Hotel Føroyar

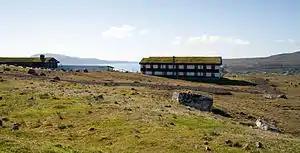
View of the Kerjalon Hostel with the hotel to the left

A hotel of the same name existed at least before 1968, when it was used for local conferences and meetings by the Viking Congress. The current hotel was established in May 1983 as Hotel Føroyar, later named Hotel Borg, when shipowner Jákup Joensen (also called Jákup í Lopra) bought the hotel. The distinct building, a flat construction with a traditional grass roof and 216 beds, was designed by architects Friis & Moltke from Denmark.